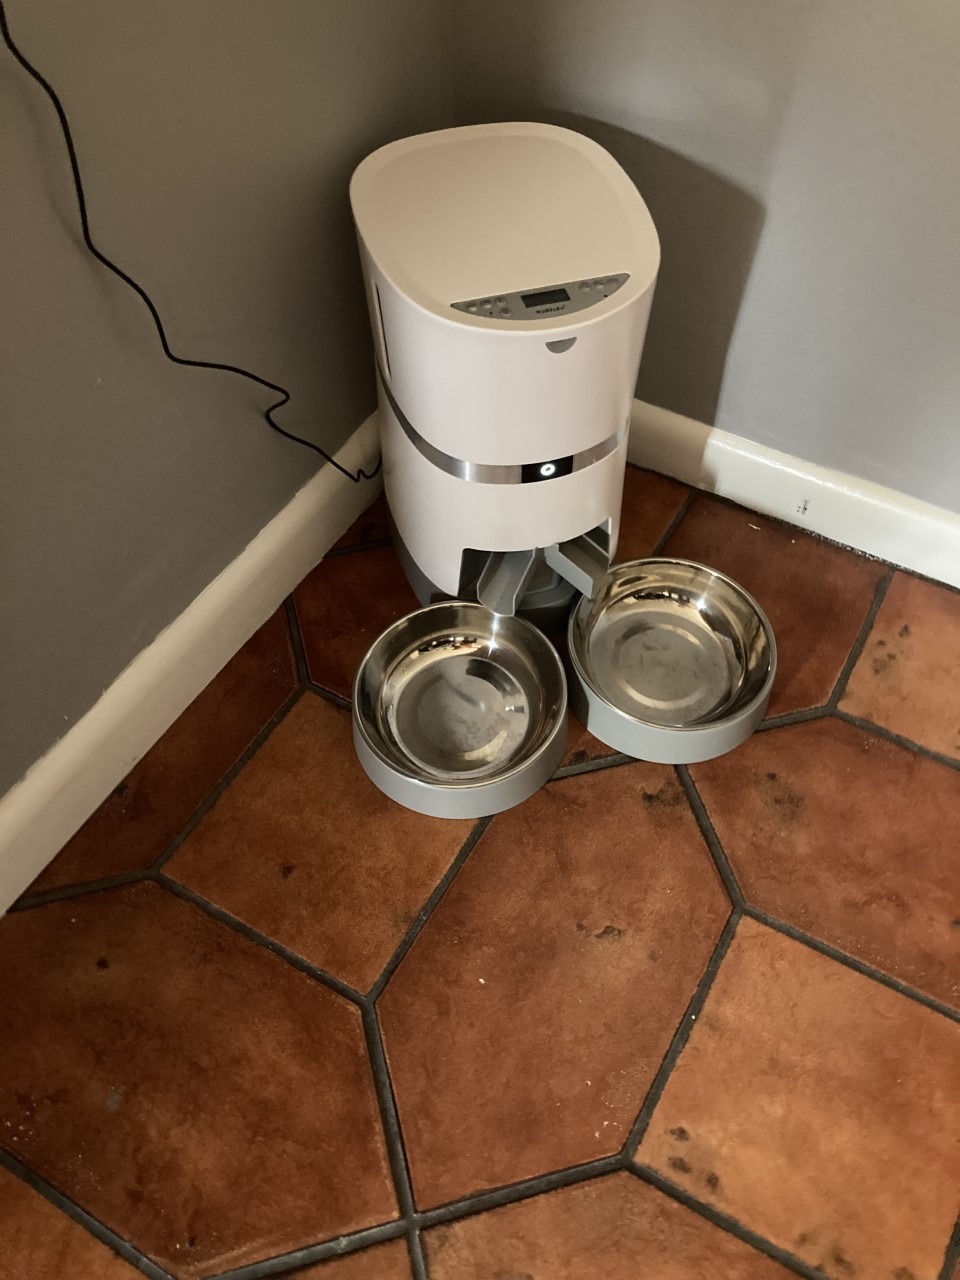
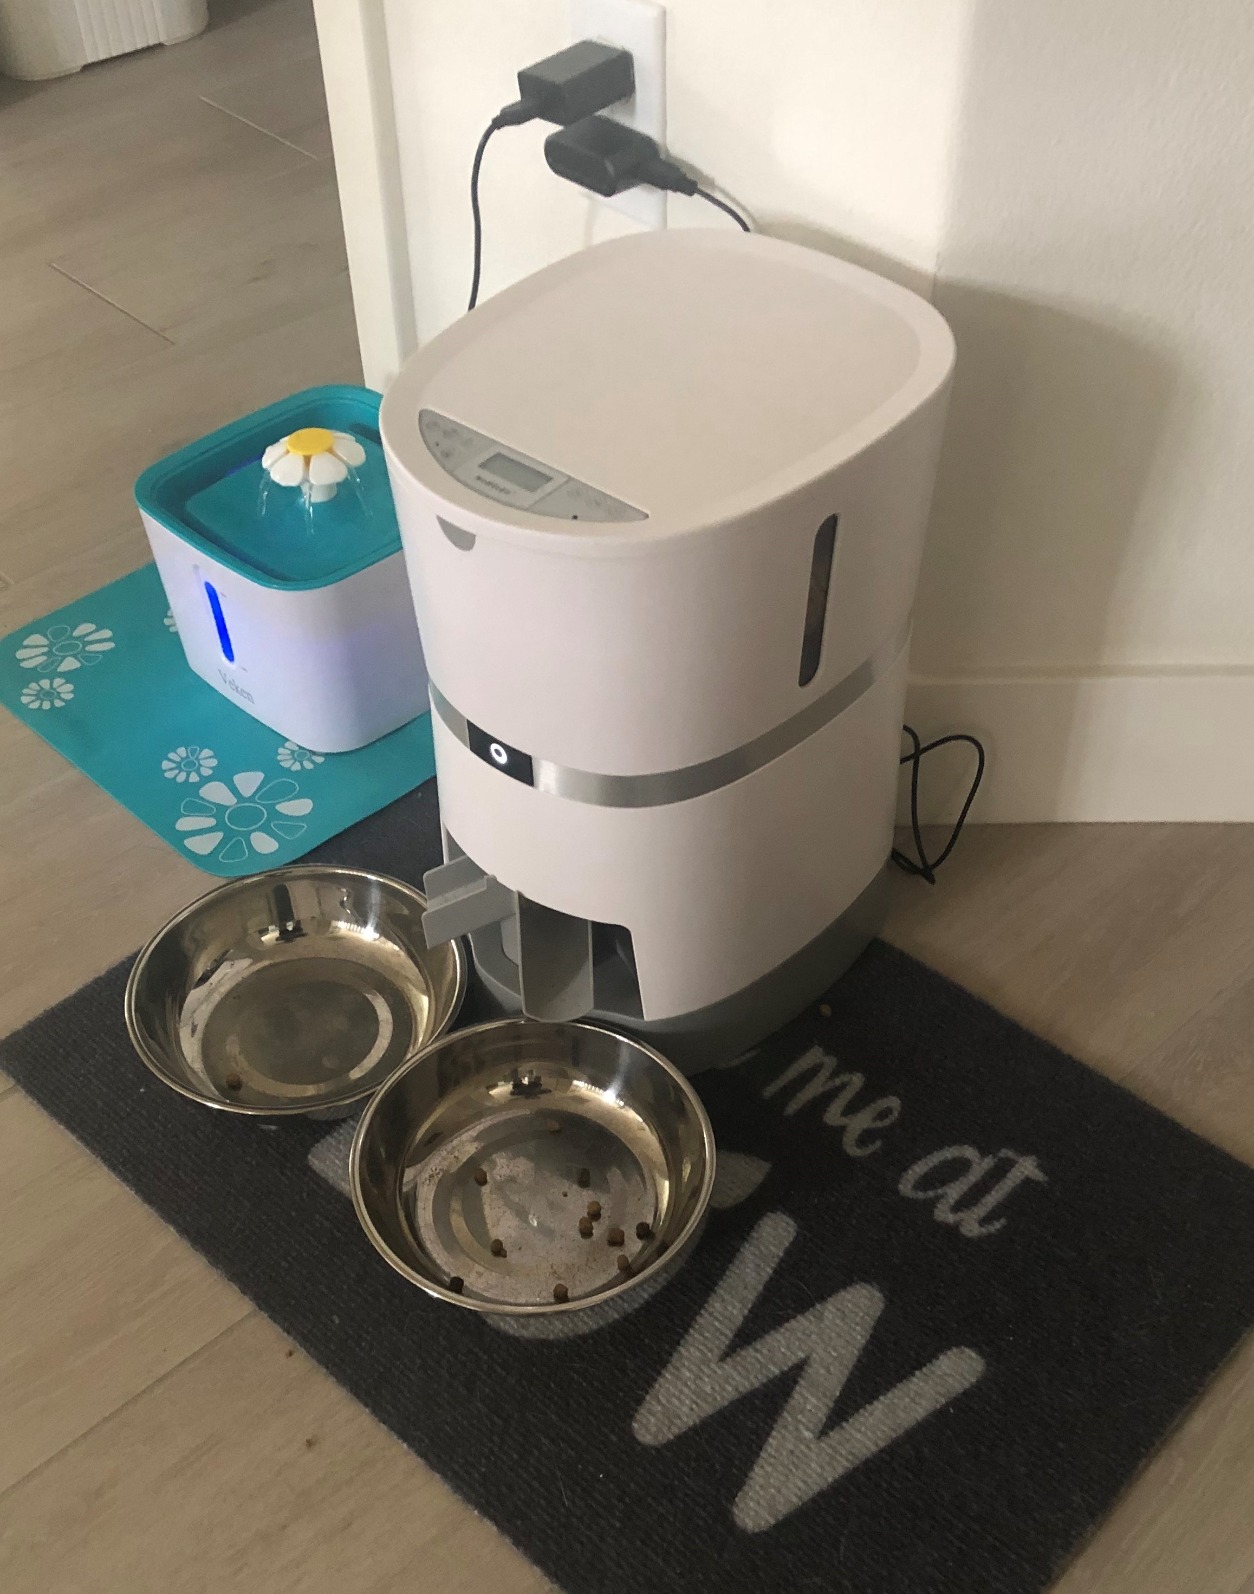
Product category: items_feeder
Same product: yes